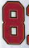
Number: 8